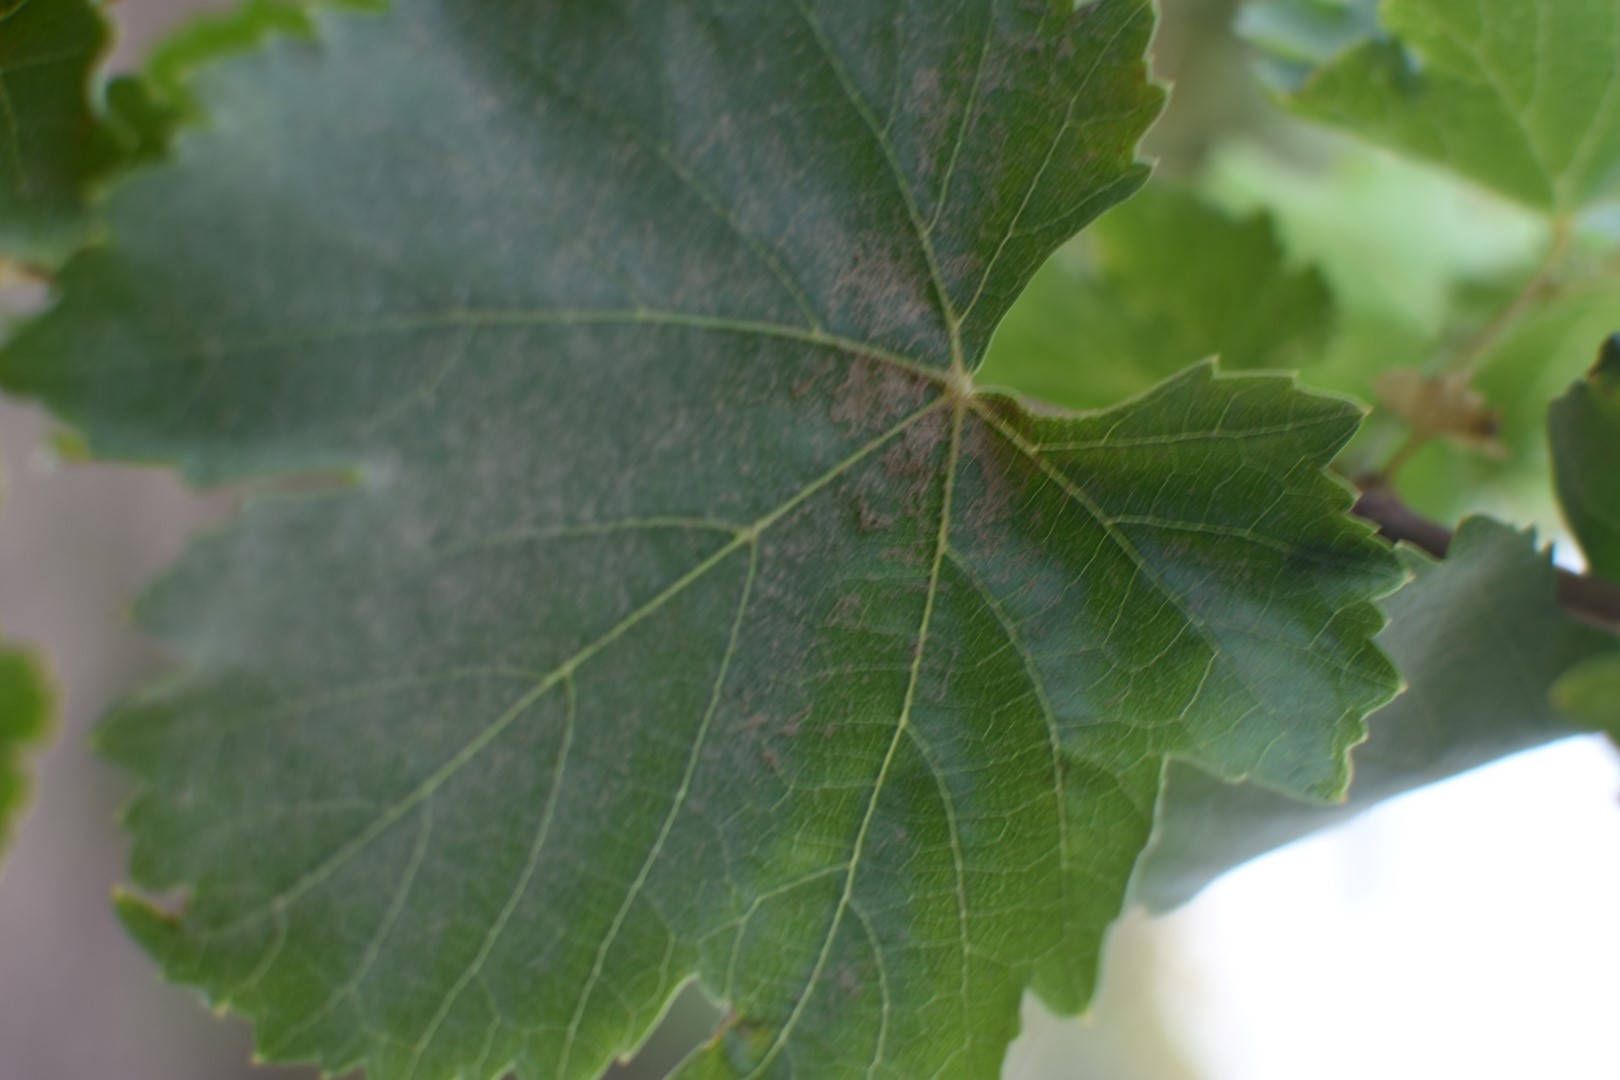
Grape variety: Thompson Seedless